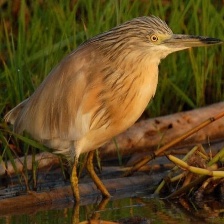
Species: SQUACCO HERON
Scientific name: ARDEOLA RALLOIDES
ImageNet parent category: little_blue_heron